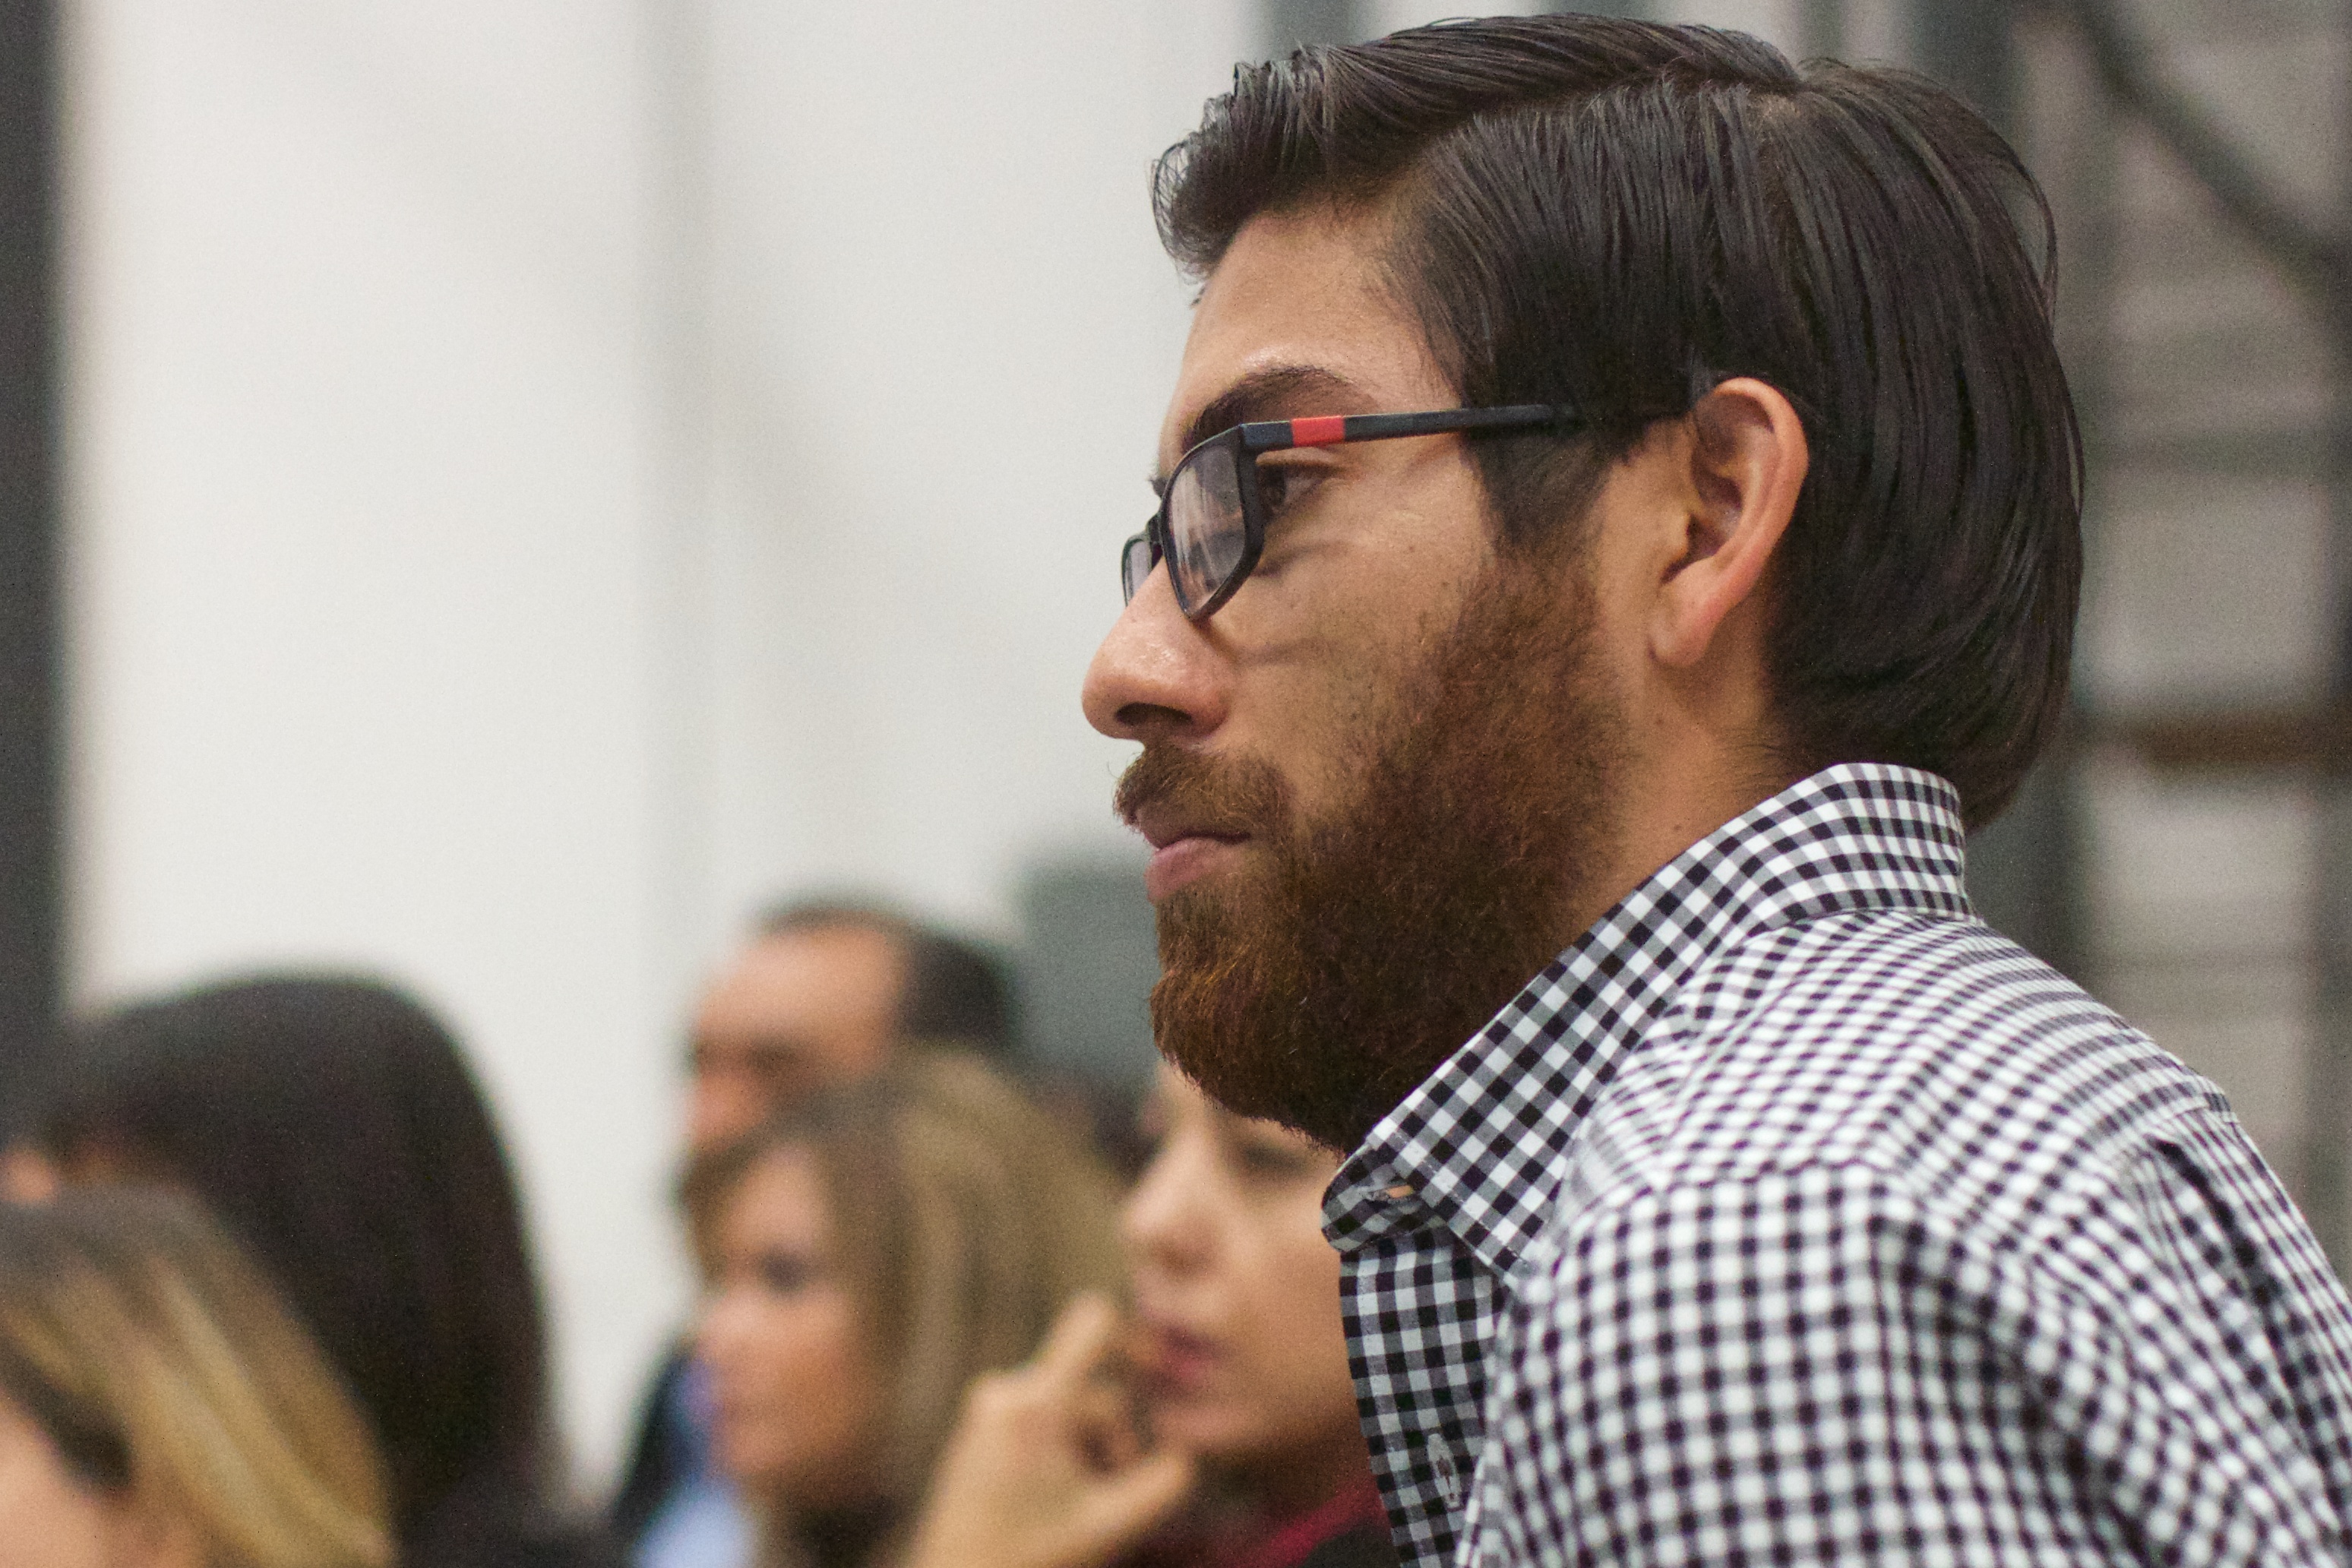
person, conversation, glasses, udgagora, facial hair